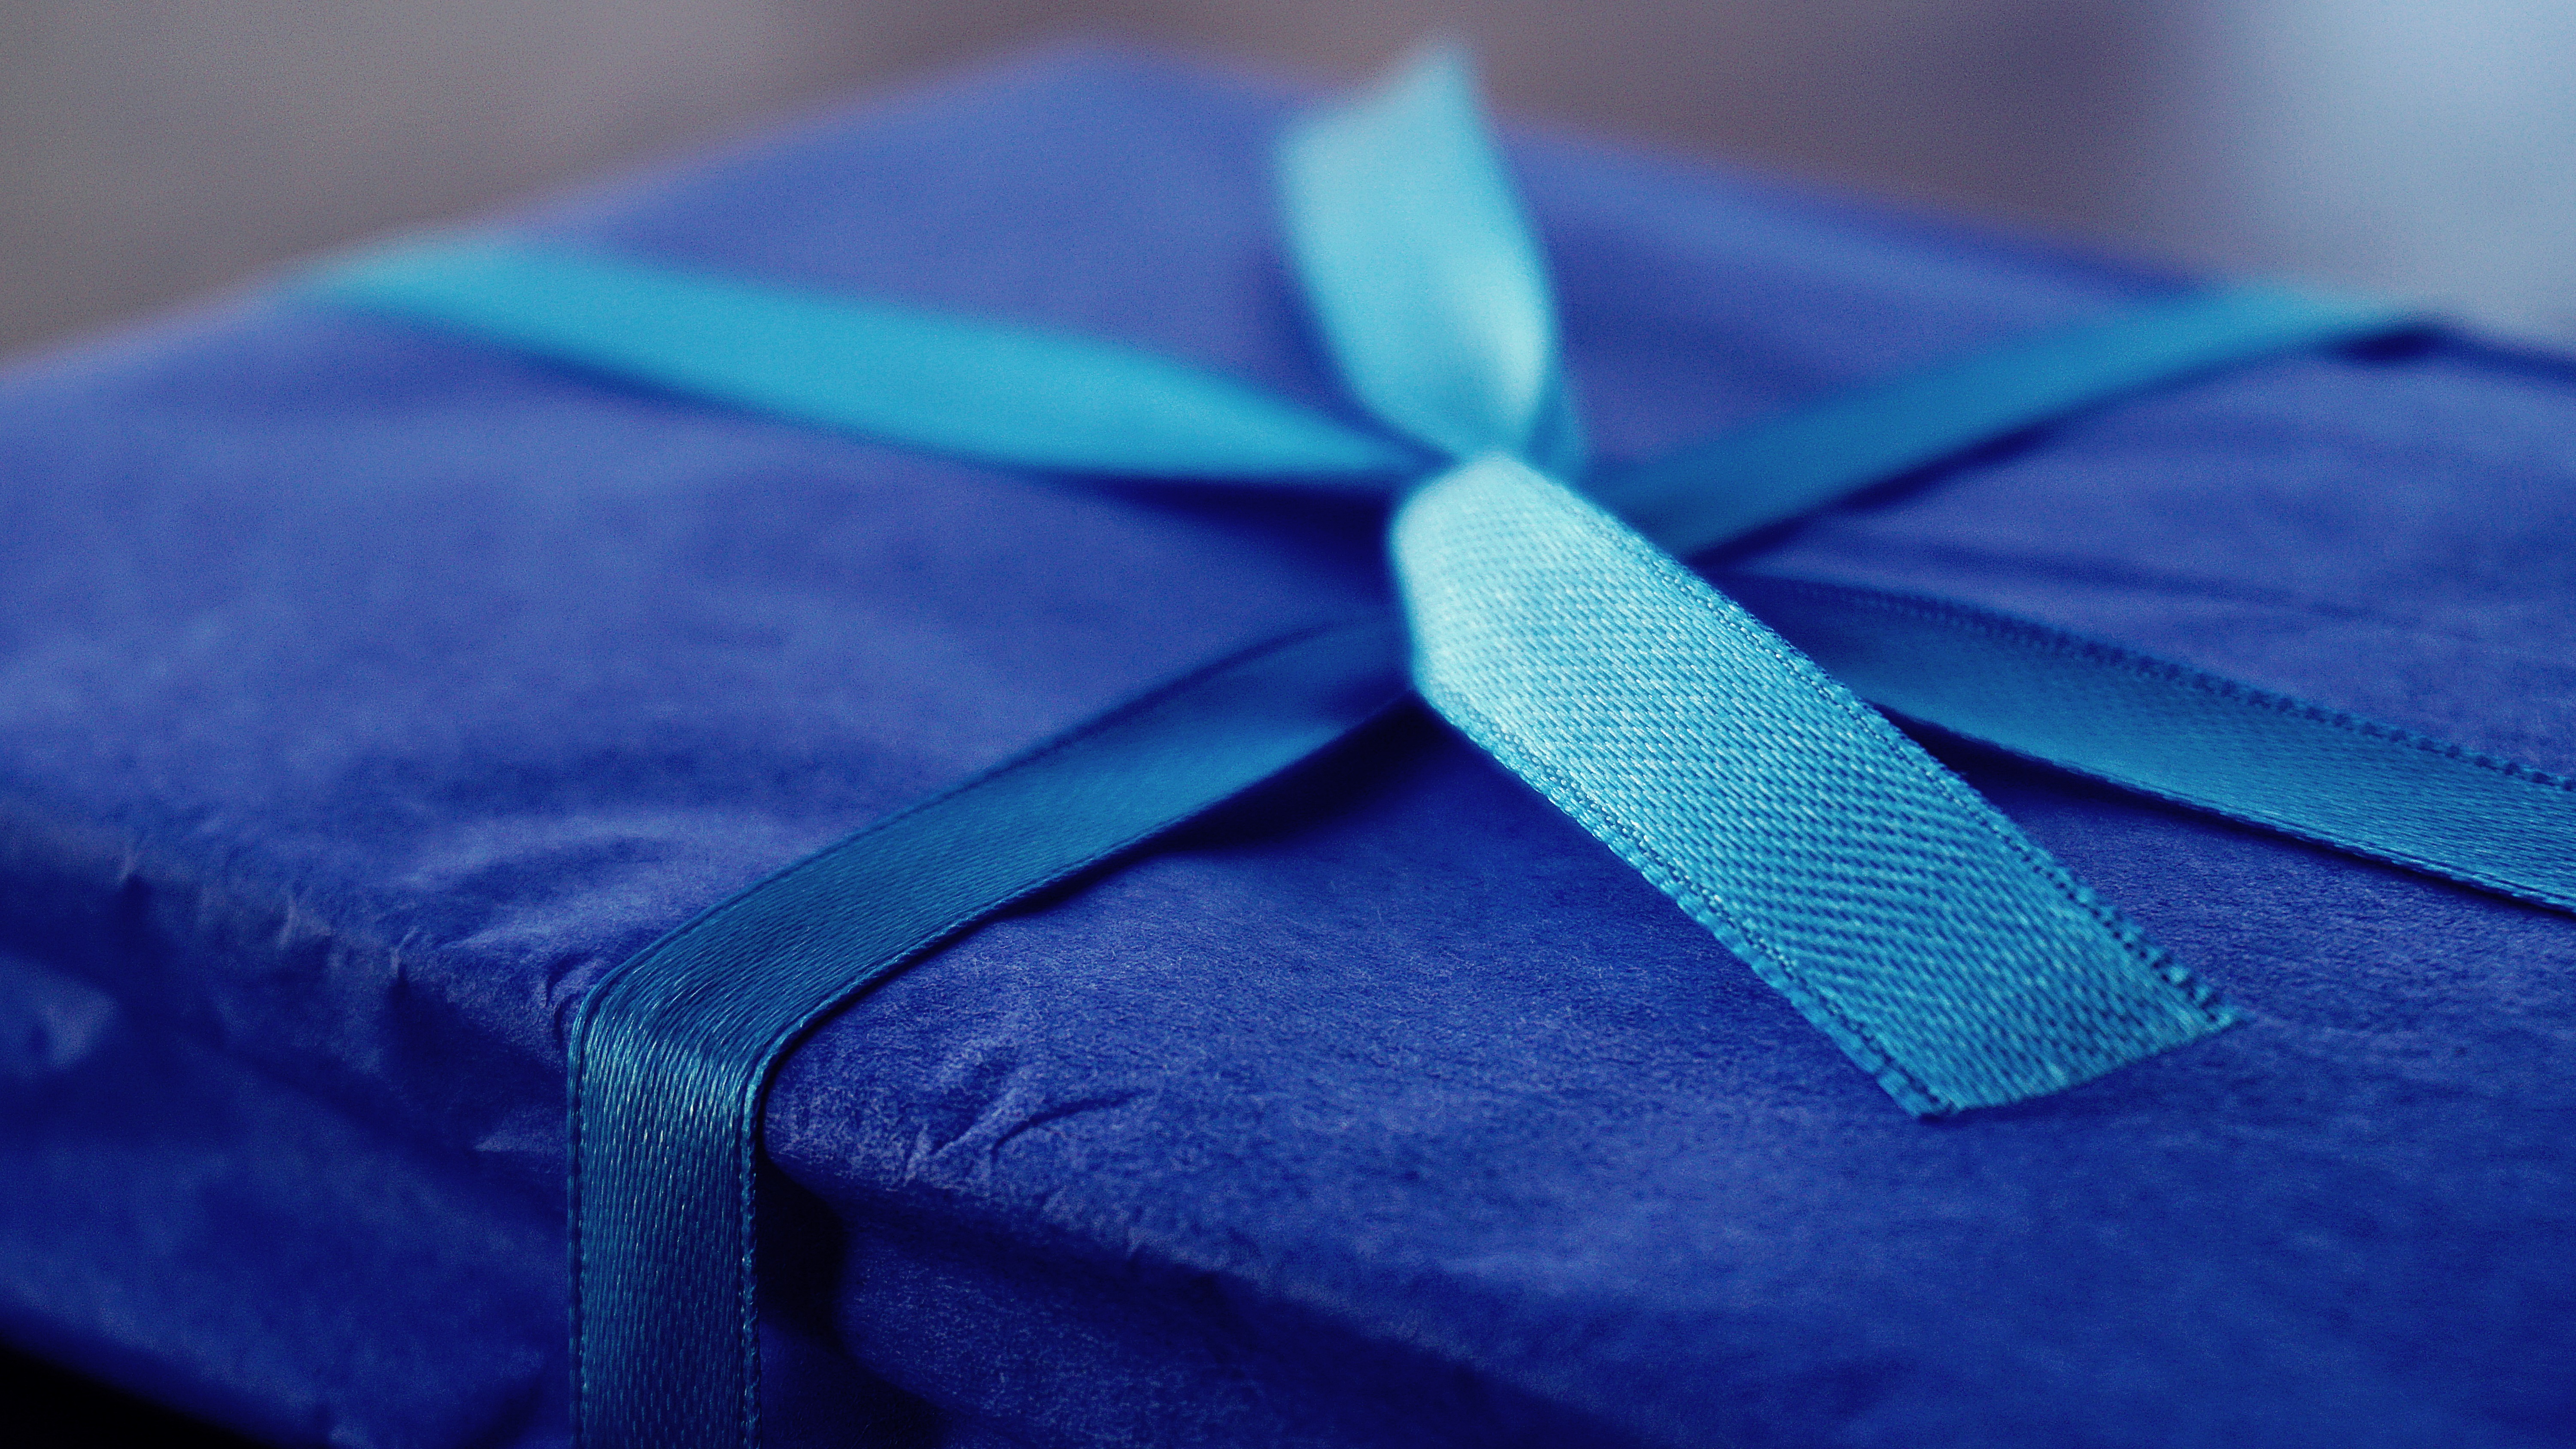
gift, present, wrapped, paper, ribbon, close up, still life, giving, blue, turquoise, aqua, azure, textile, material, electric blue